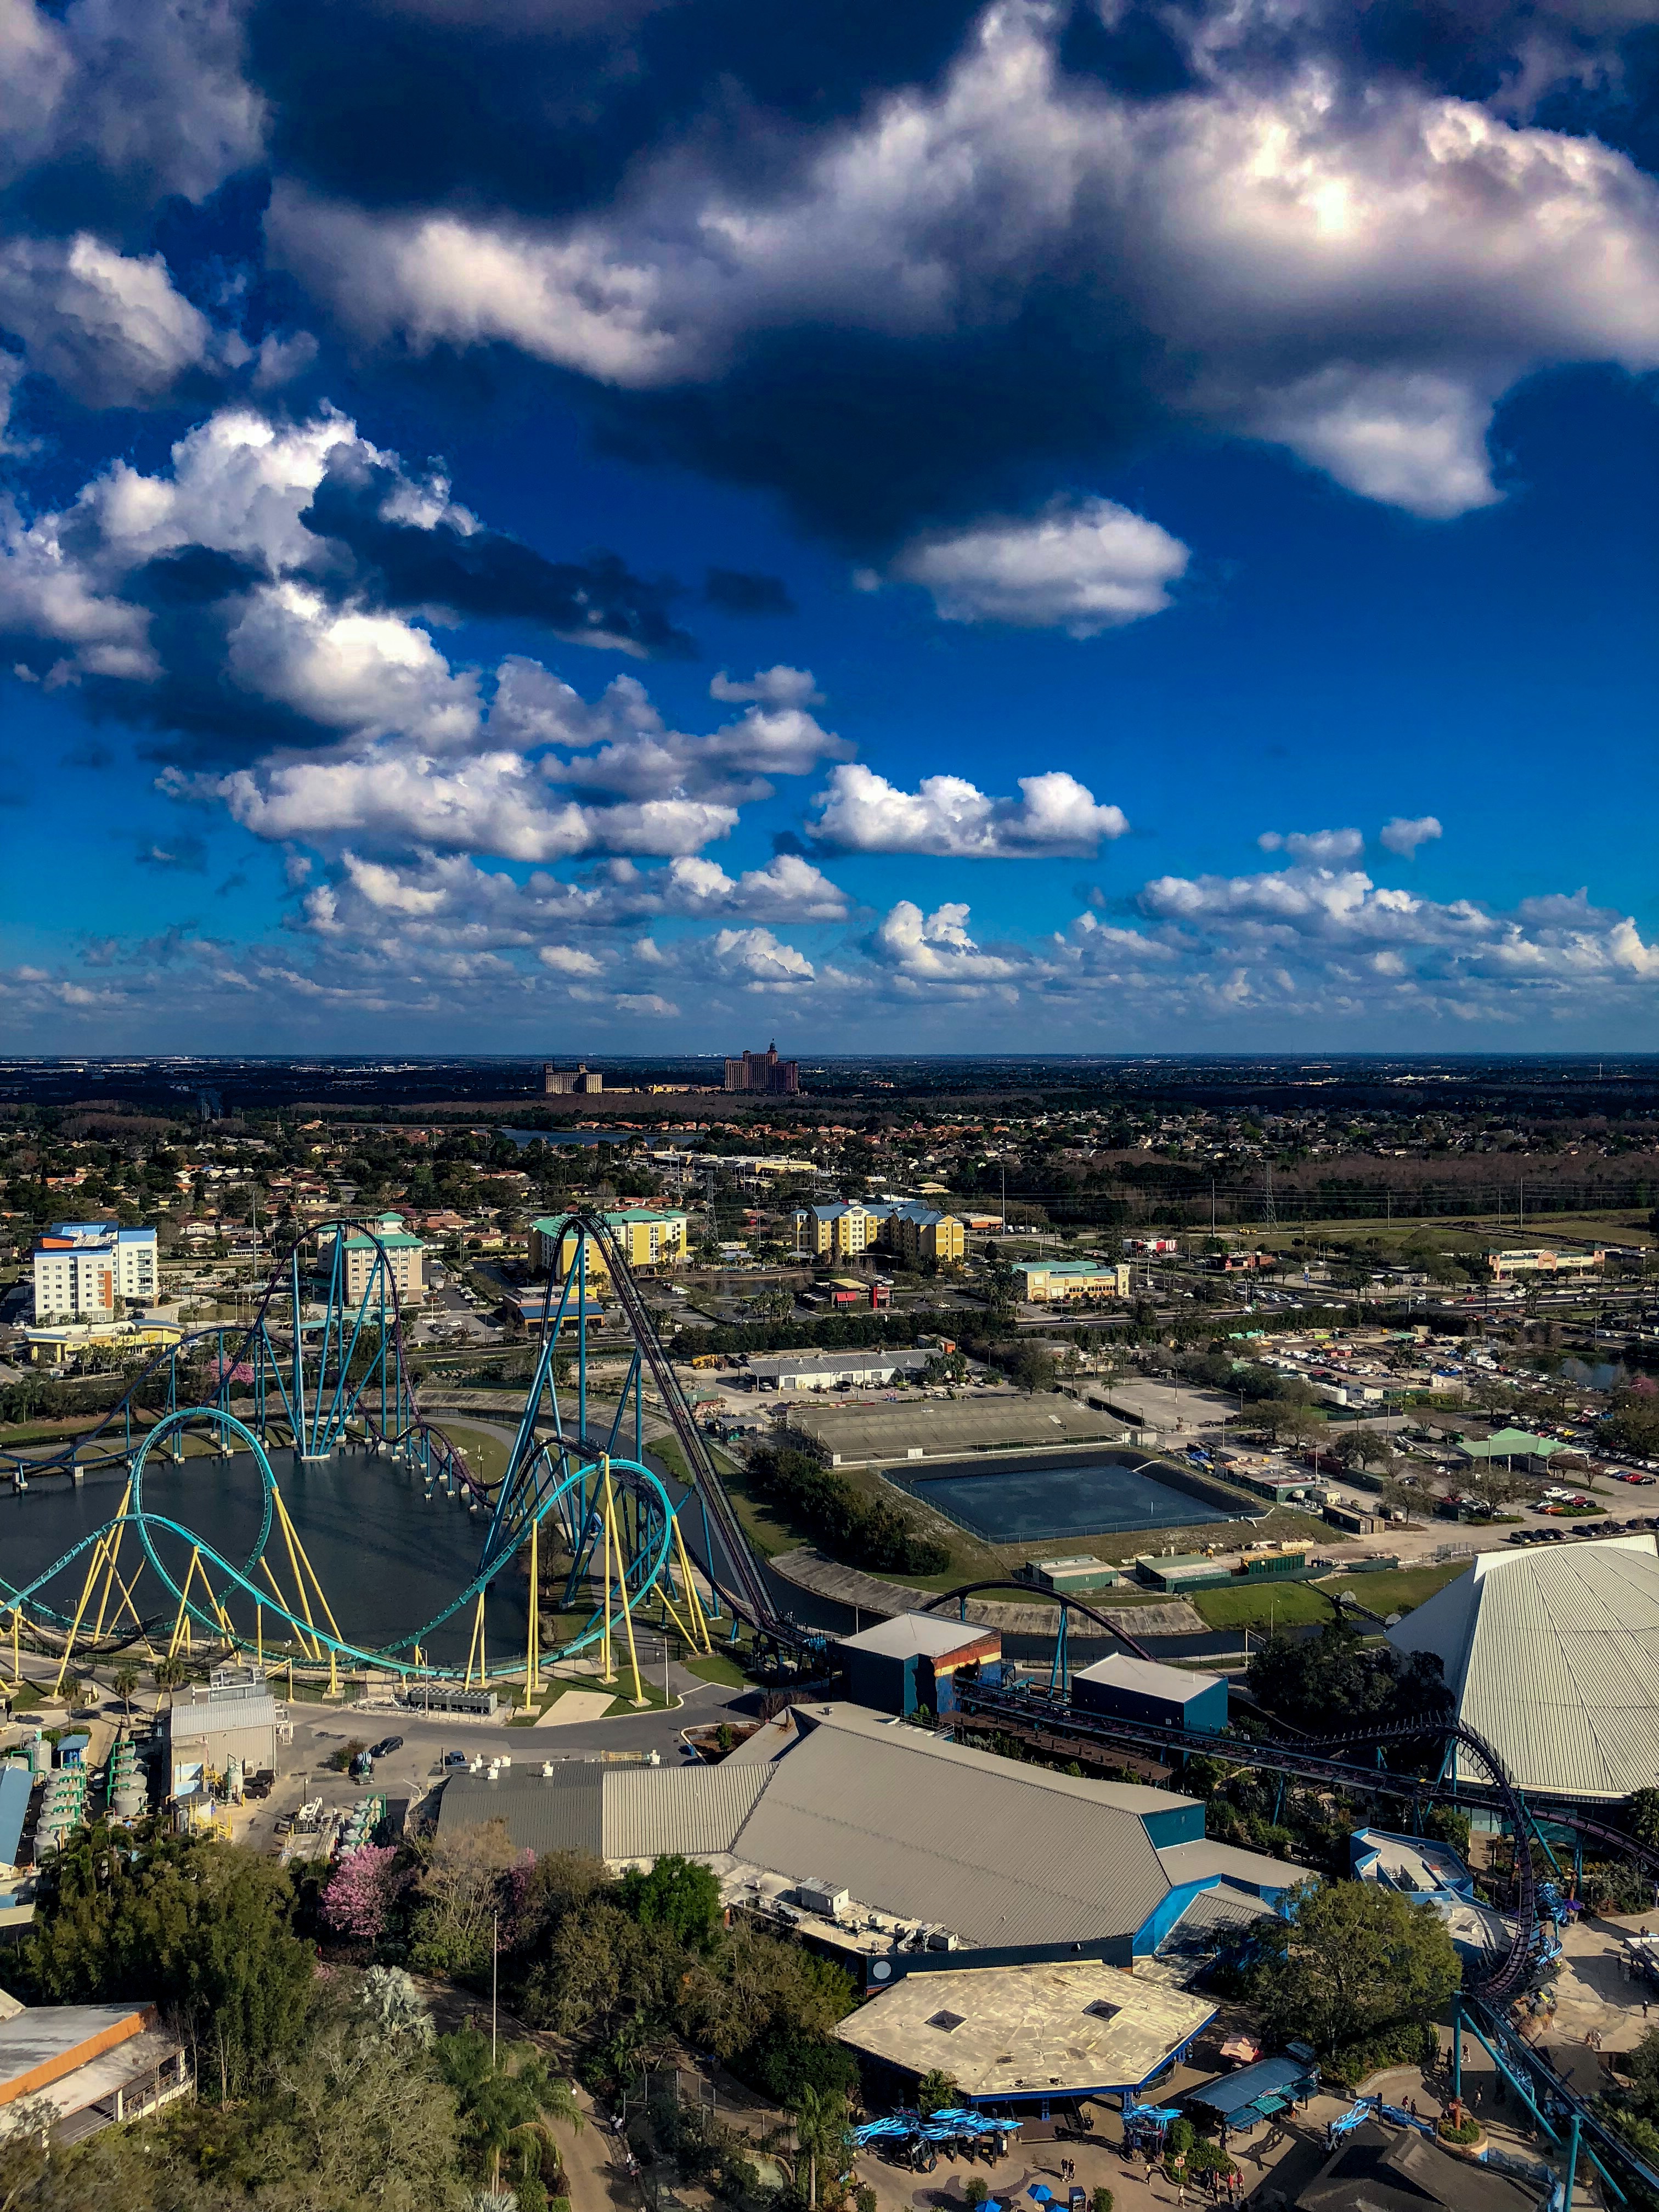
seaworld, orlando, scenic, view, sky, cloud, landmark, city, urban area, aerial photography, bird's eye view, tourist attraction, horizon, daytime, cityscape, metropolitan area, amusement park, meteorological phenomenon, metropolis, suburb, tree, skyline, tourism, recreation, landscape, panorama